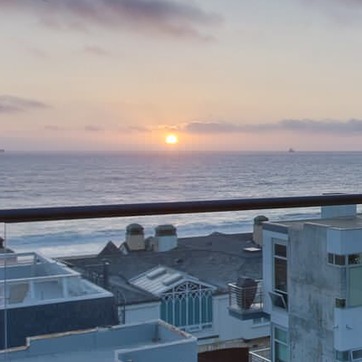
Material: water